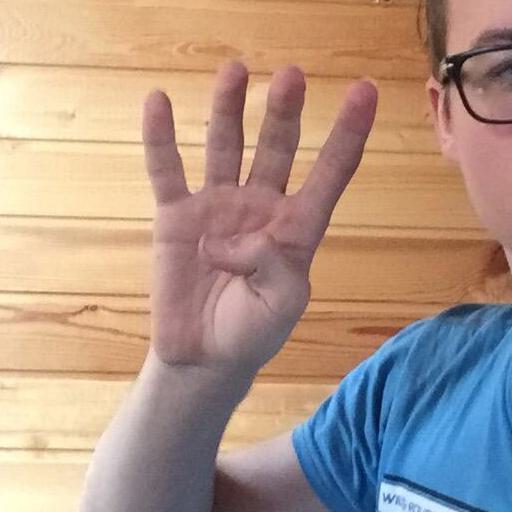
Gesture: four